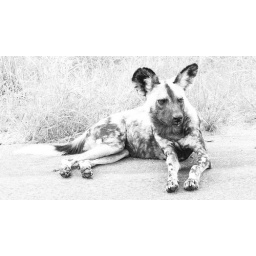
Wild dog in black and white